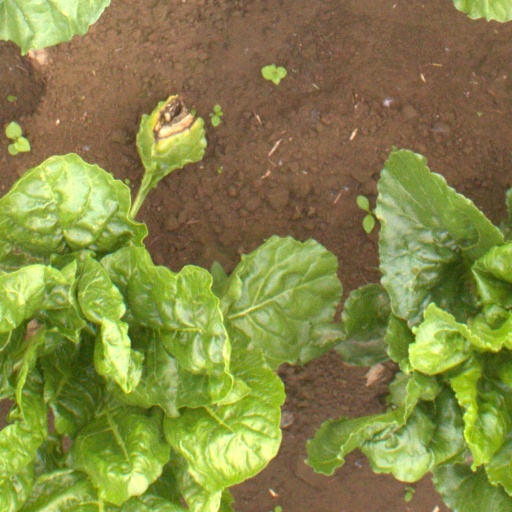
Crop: sugar beet